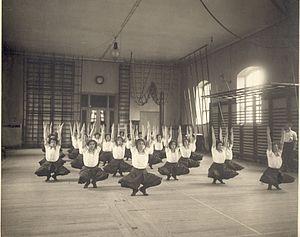
La gymnastique suédoise, discipline structurée par Pehr Henrik Ling au début du XIXᵉ siècle, combine les gestes classiques de la gymnastique en y adjoignant des exercices de kinésithérapie. Cette méthode s'appuie depuis ses origines sur les données d'anatomie humaine connues au XIXe siècle : elle repose sur une décomposition analytique des mouvements du corps. En 1978, Johan Holmsäter et une équipe de kinésithérapeutes a agrémenté cette pratique de chansons modernes afin de lui donner un aspect ludique.